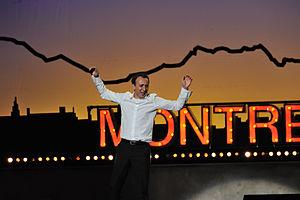
Élie Semoun, né le 16 octobre 1963 à Paris, est un humoriste, acteur et chanteur français.